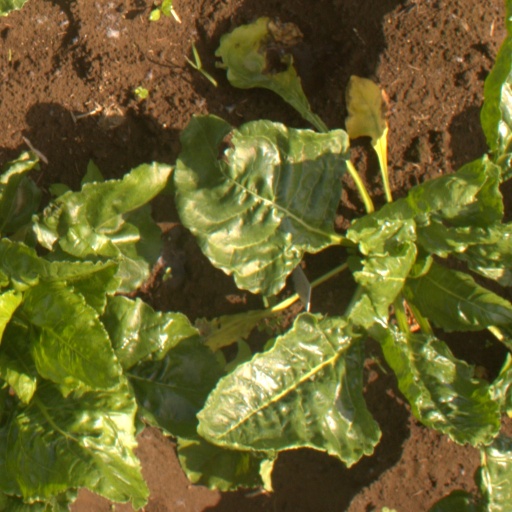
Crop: sugar beet